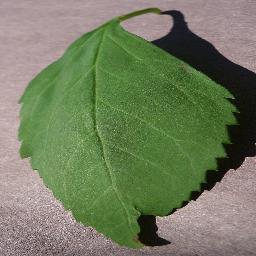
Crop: cherry
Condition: (including_sour)_healthy